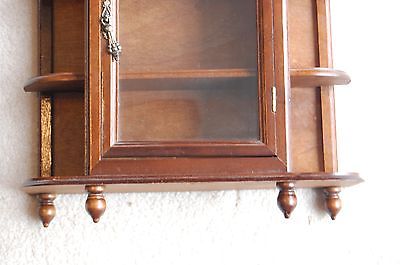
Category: cabinet